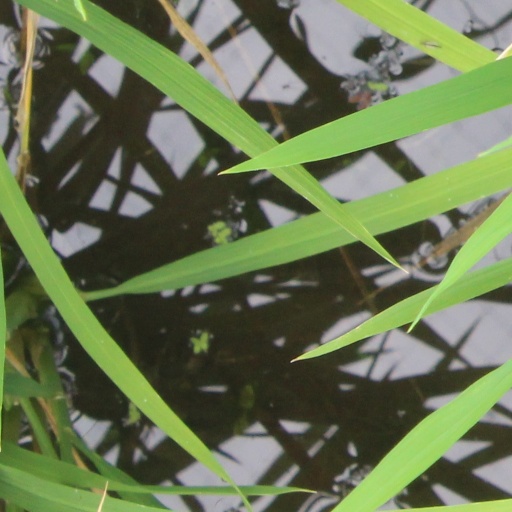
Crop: rice